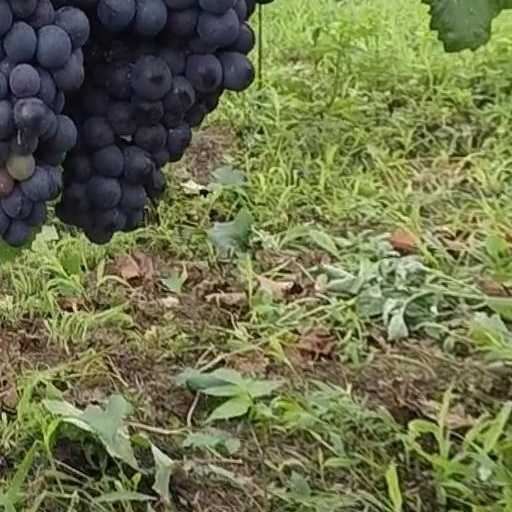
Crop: grape